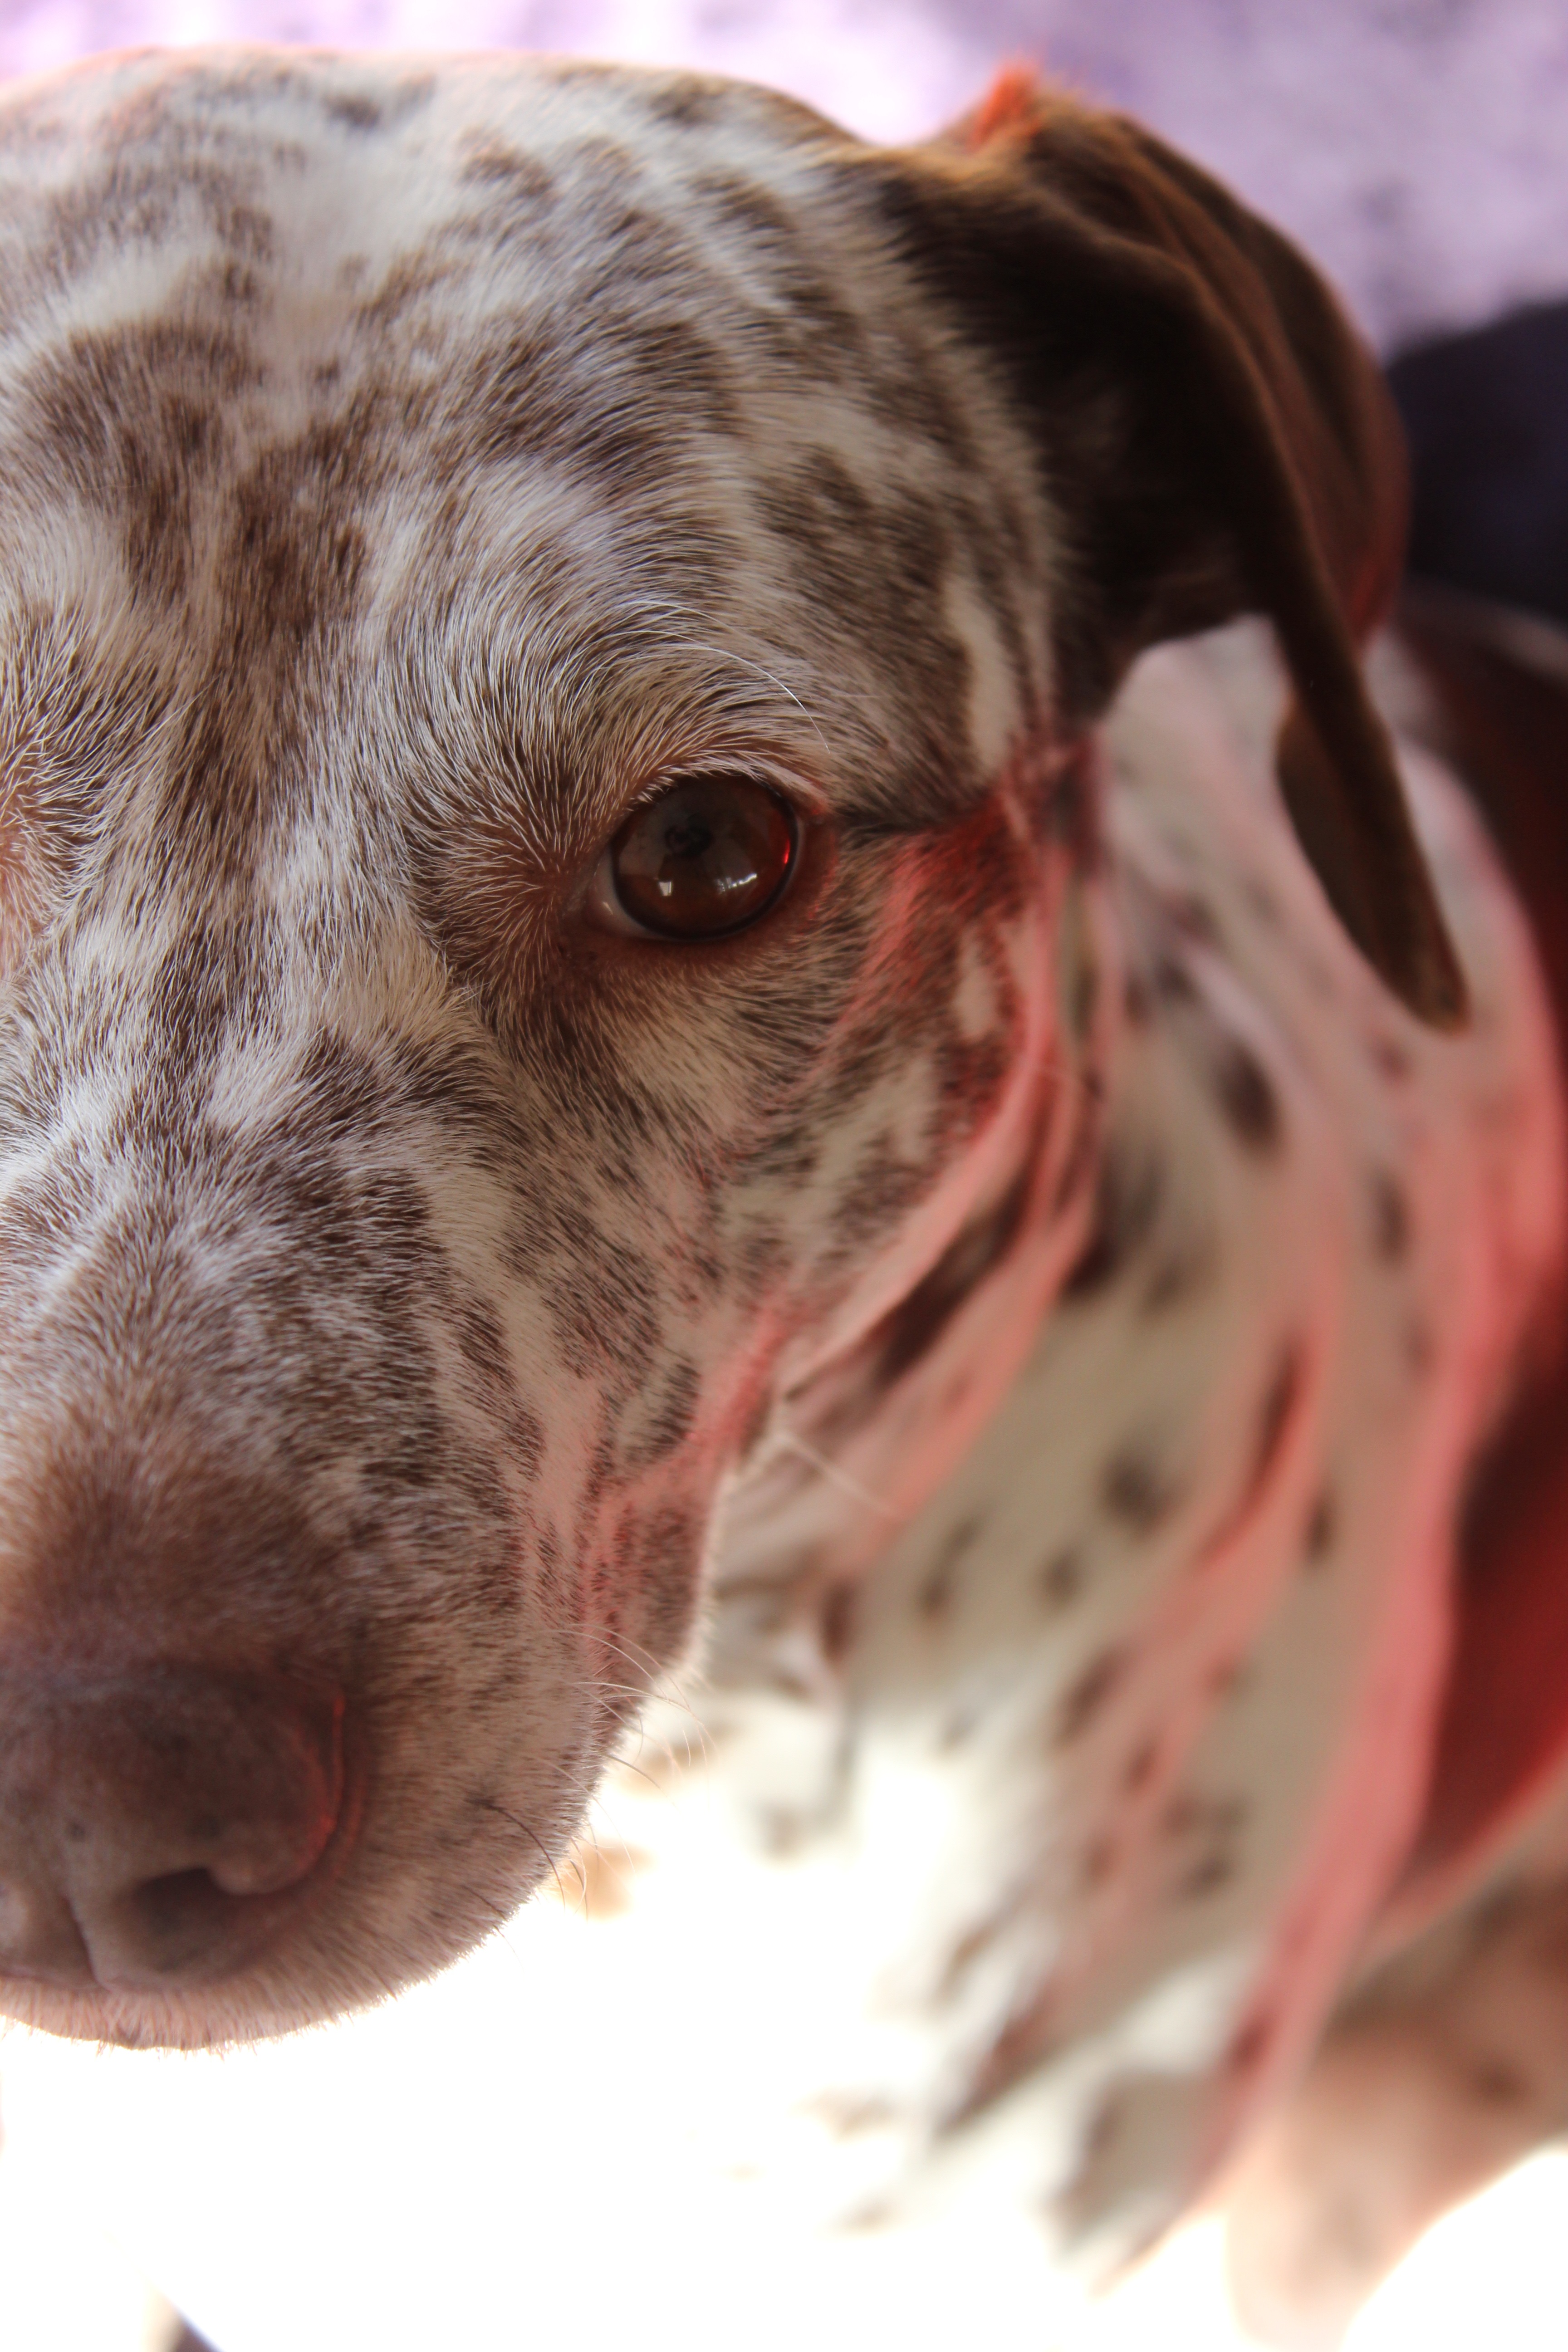
white, puppy, dog, animal, cute, canine, pet, portrait, sitting, mammal, friend, hound, close up, spotted, nose, snout, spots, vertebrate, domestic, dalmatian, breed, dog like mammal